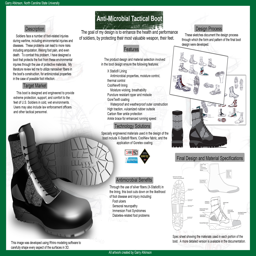
this poster has too much text .